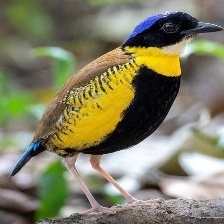
Species: GURNEYS PITTA
Scientific name: HYDRORNIS GURNEYI